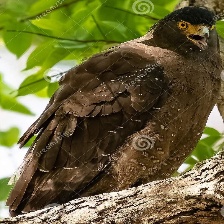
Species: CRESTED SERPENT EAGLE
Scientific name: SPILORNIS CHEELA